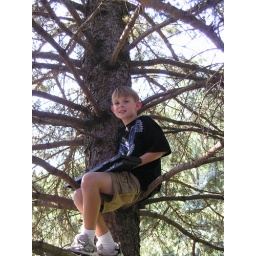
Perry high up in tree playing keyboard